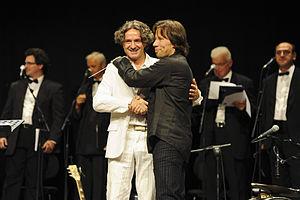
Kristjan Järvi est un chef d'orchestre et un compositeur estonien-américain.